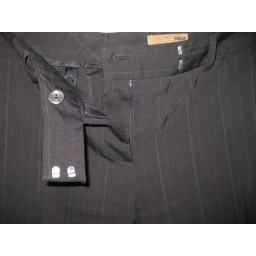
Wool suit in black with a subtle red stripe. Size 40. 50 sek + shipping